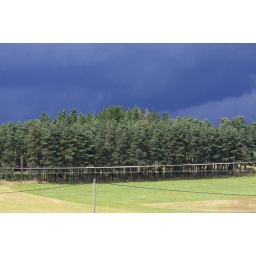
Taken from the window of the car on the A75 motorway in France. No photoshopping apart from reducing size of pic. Impressive skies!